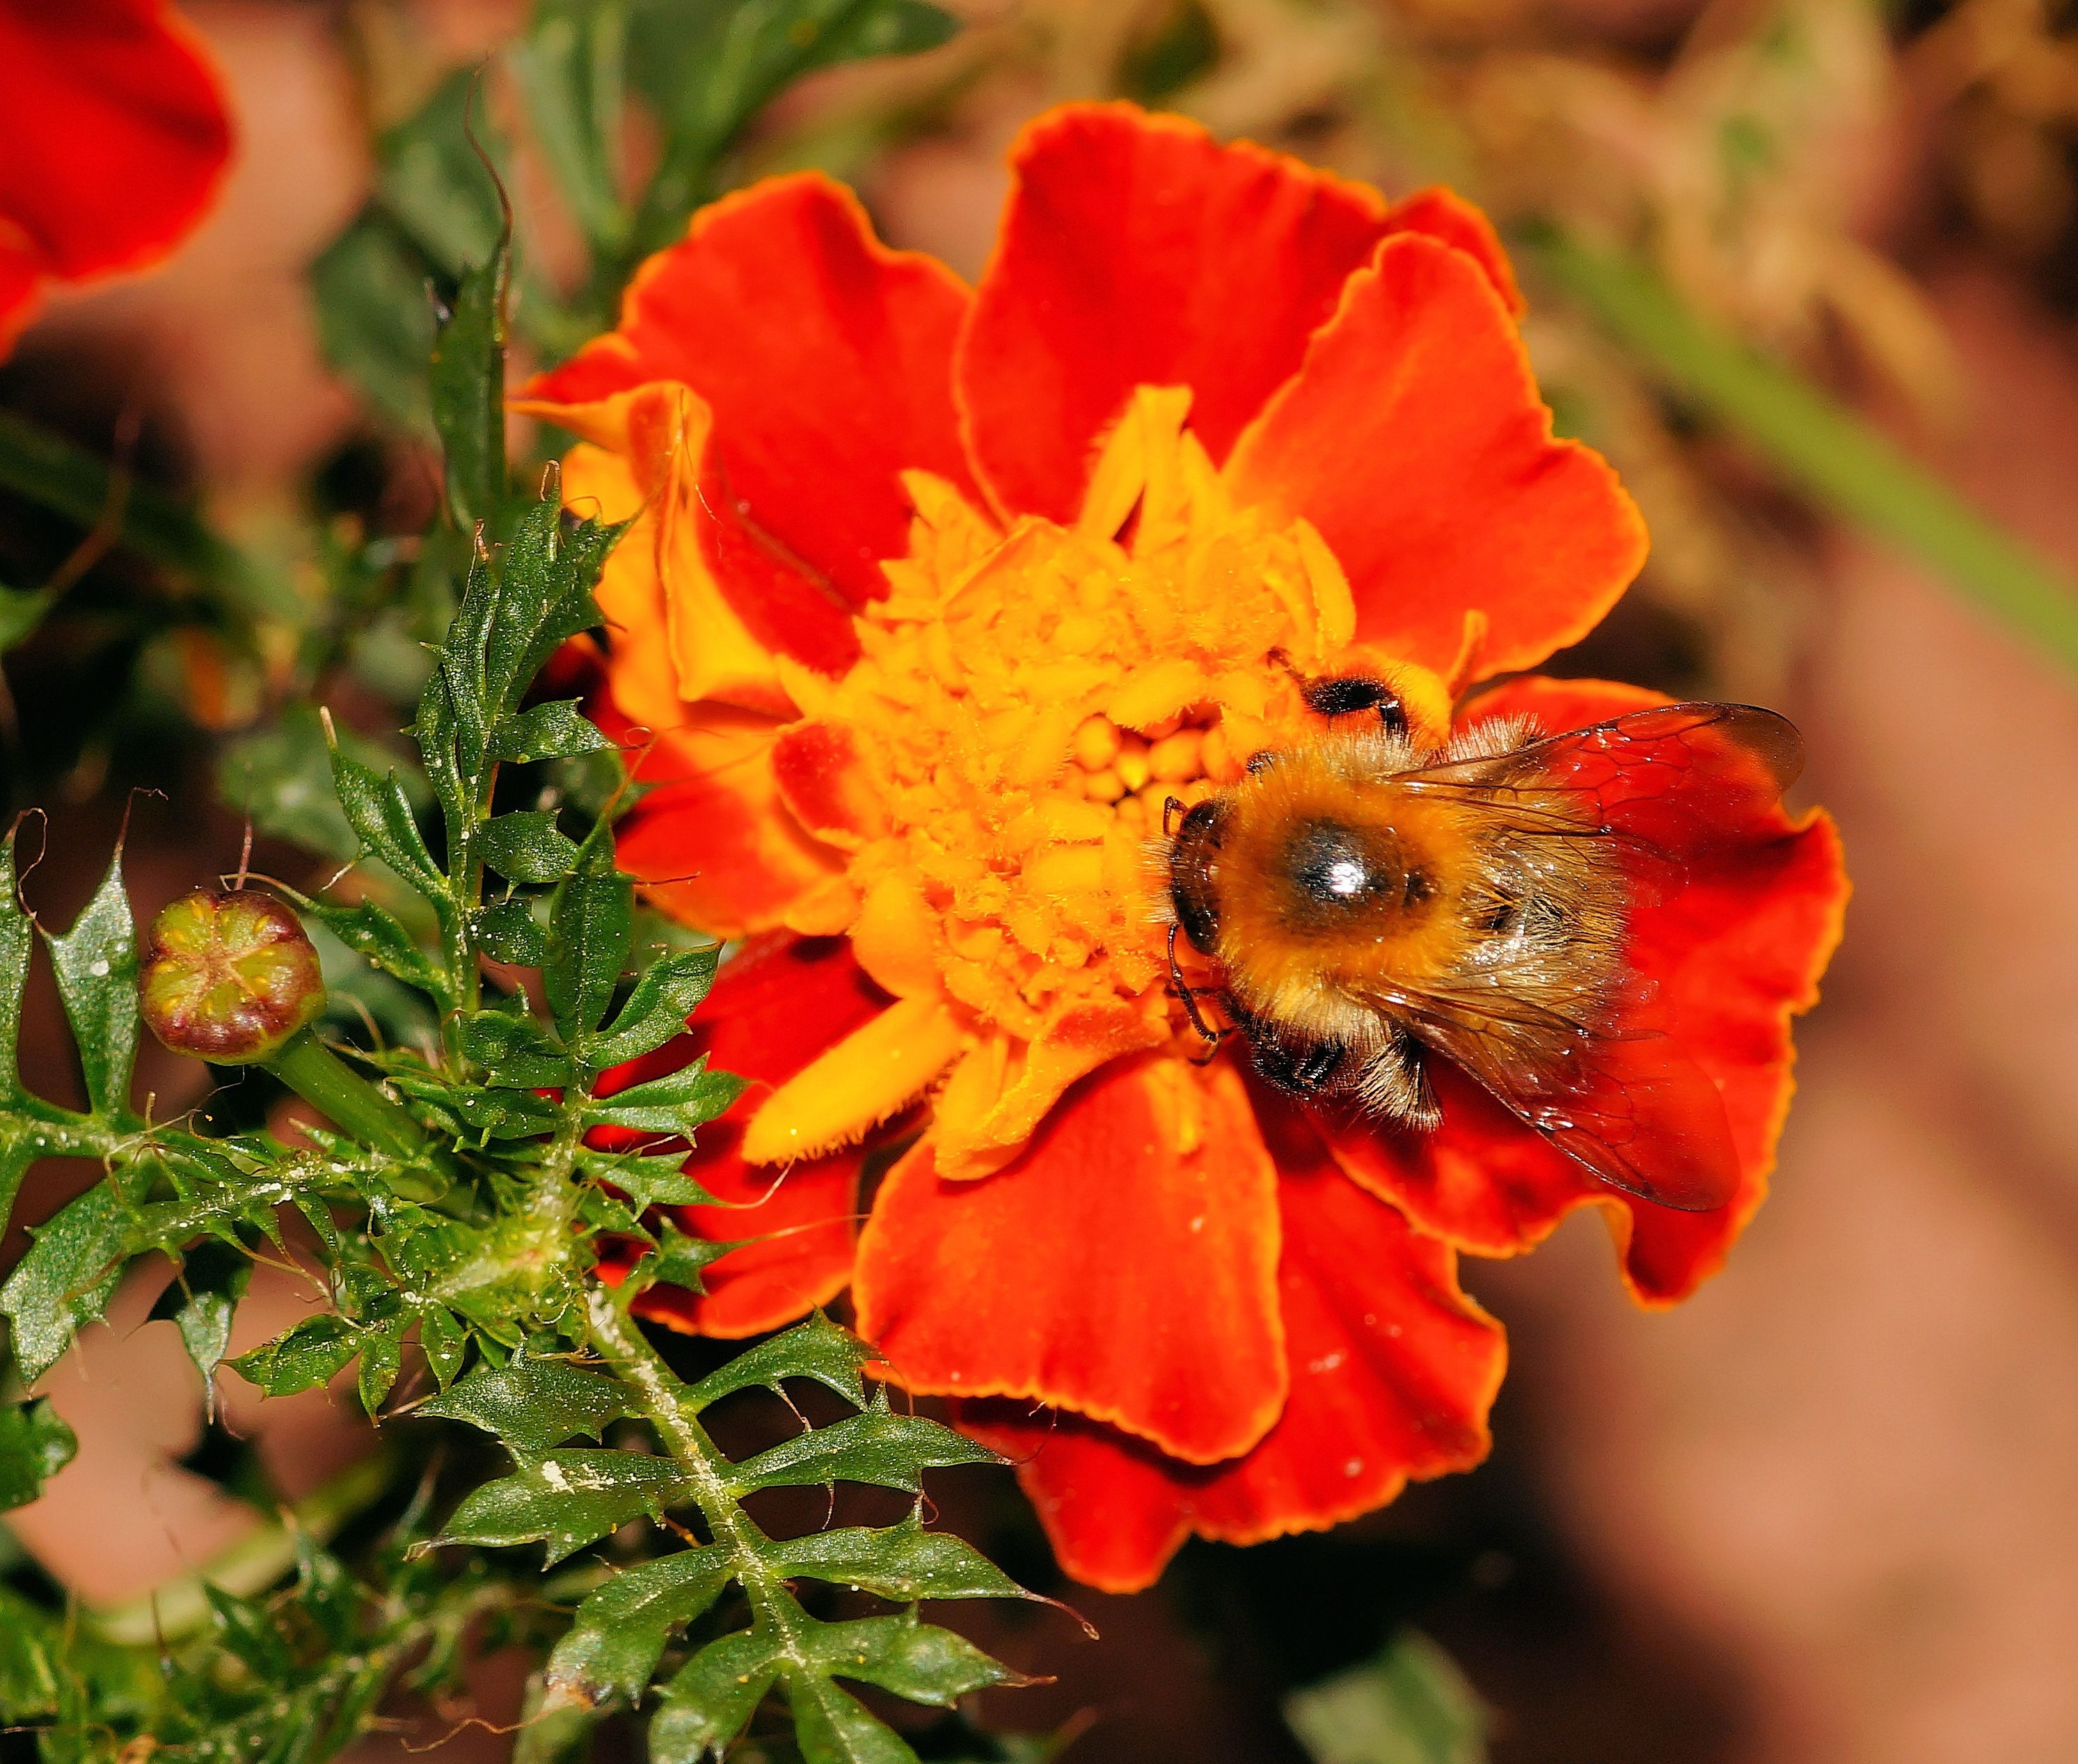
blossom, plant, flower, petal, bloom, pollination, red, insect, botany, flora, wildflower, close up, poppy, hummel, marigold, macro photography, garden plant, flowering plant, bee pollen, annual plant, land plant